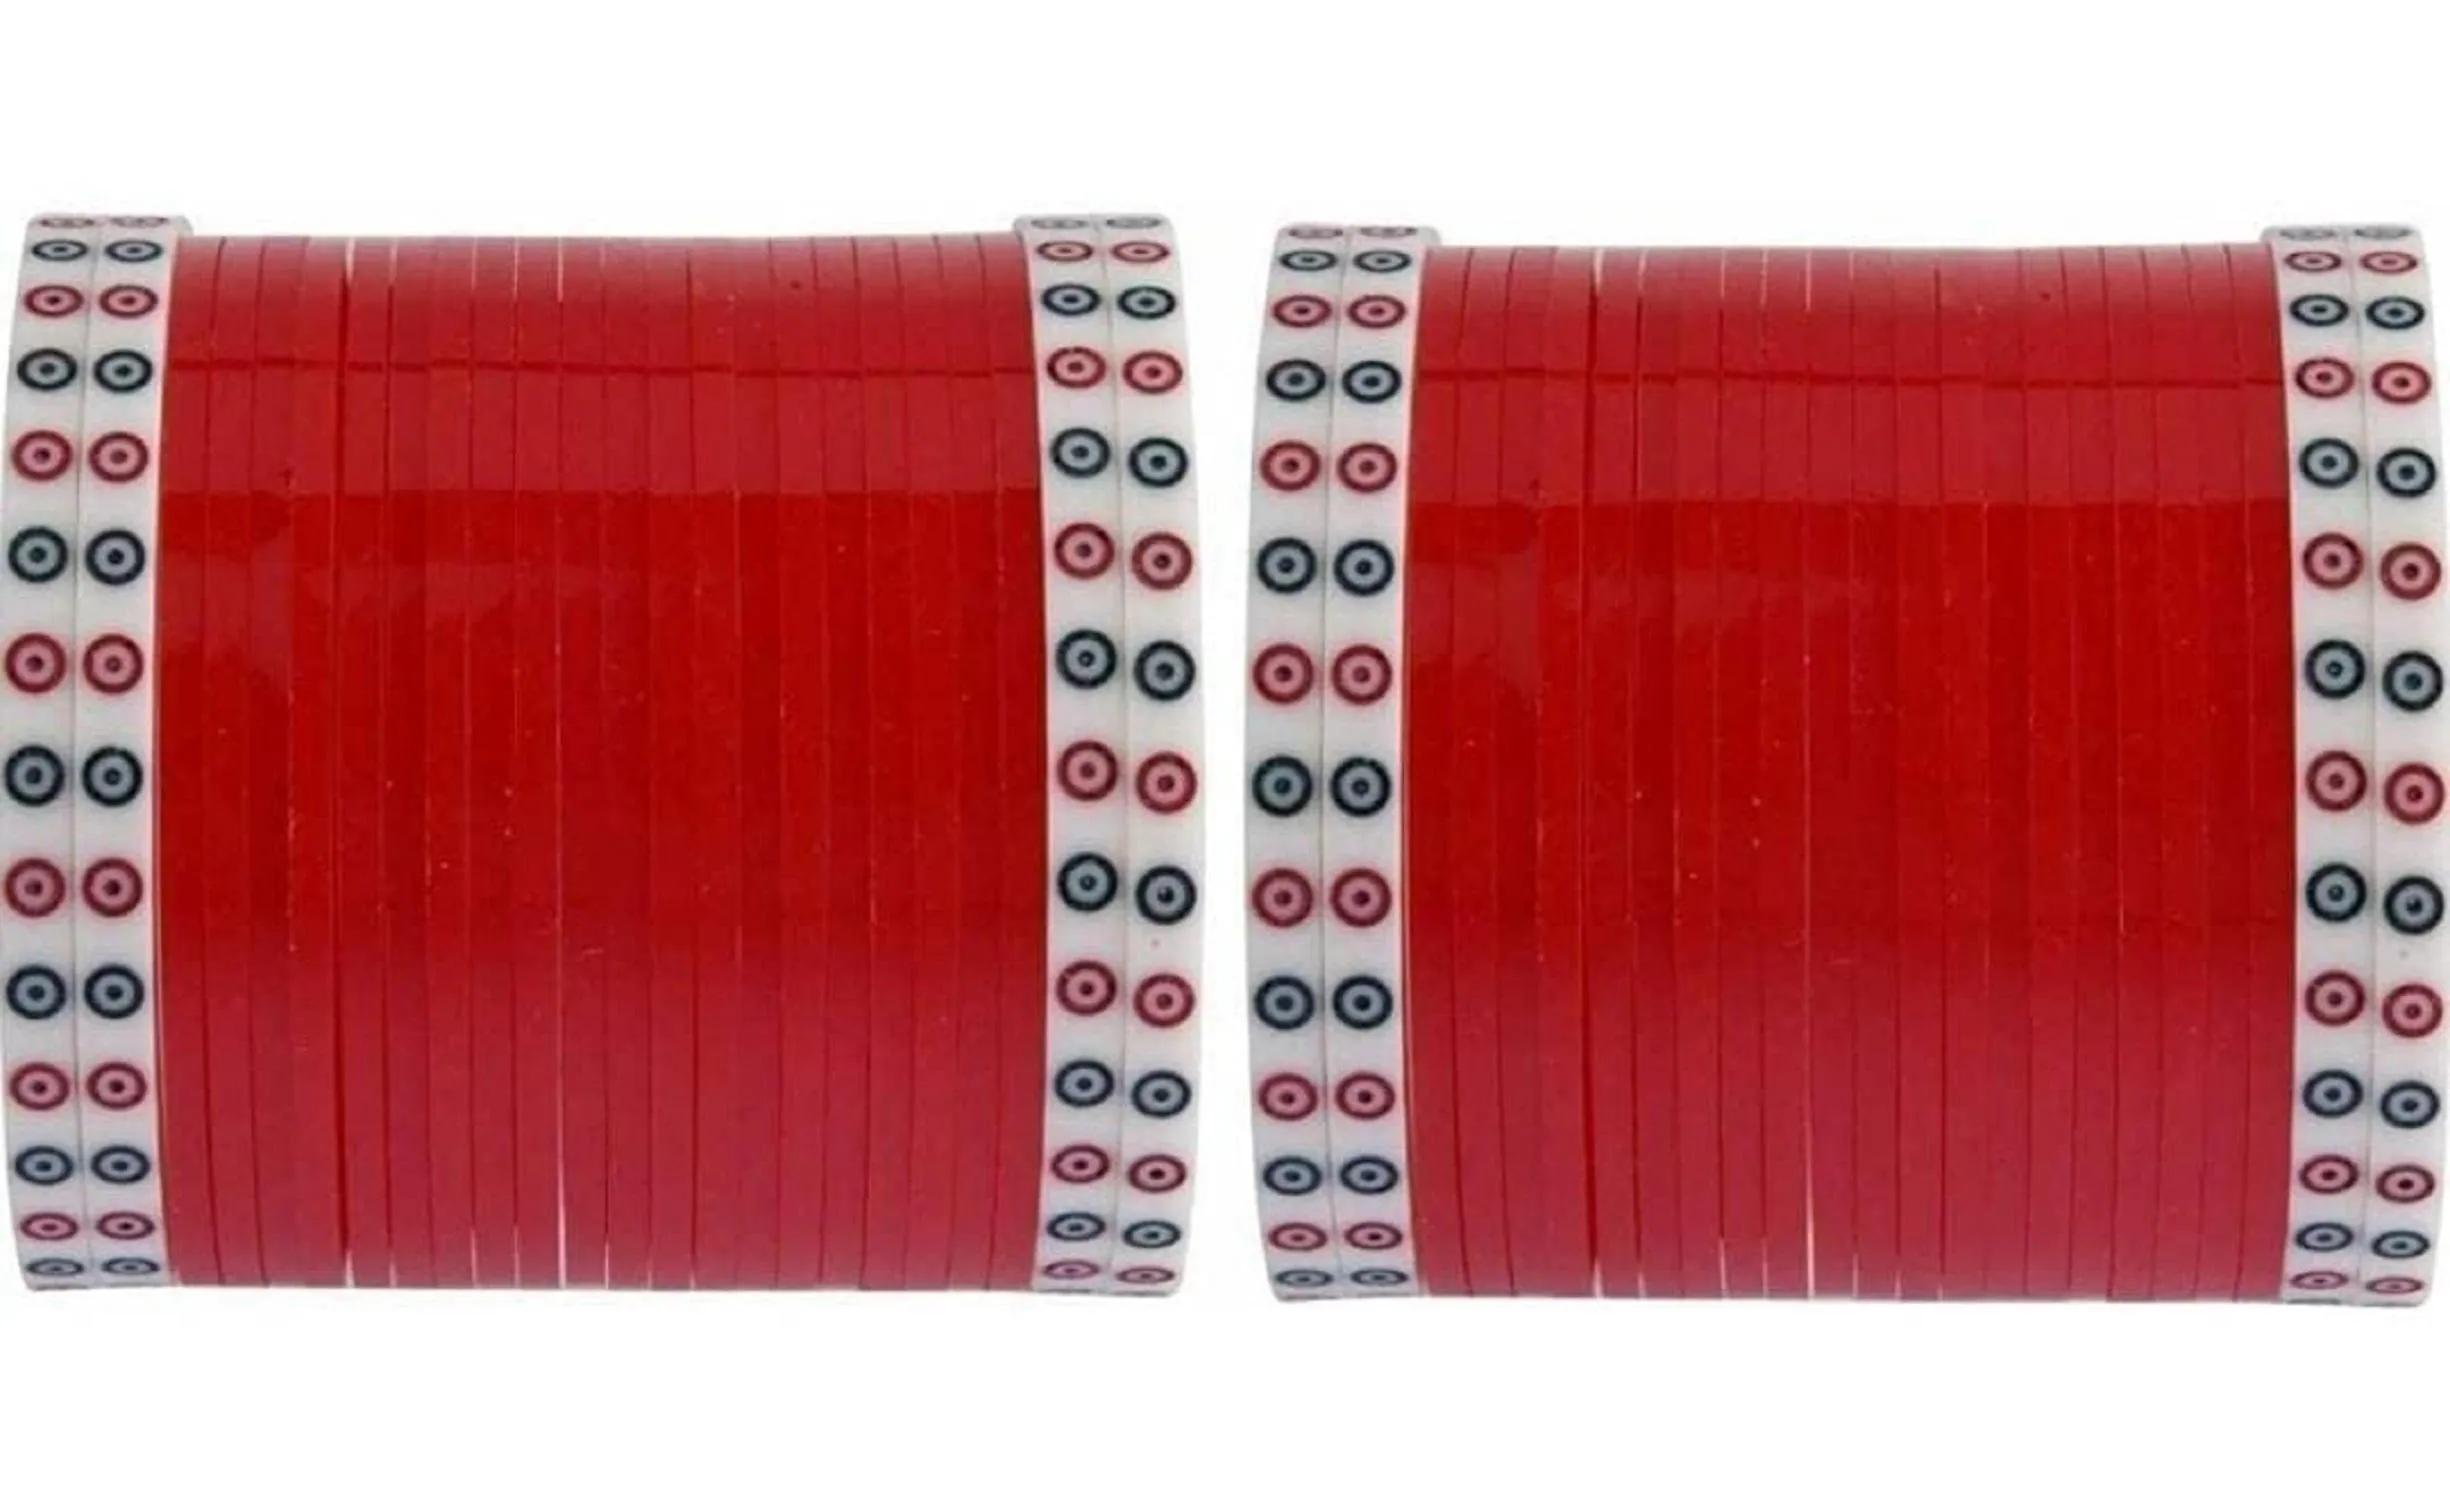
KAMAAKSHI FASHION COLLECTIONS Women's Designer Punjabi Bridal Chuda Set Wedding Chuda Bangles Set for womens & girls
Type: Bangles
Brand: KAMAAKSHI FASHION COLLECTIONS
Price: Rs. 799
 Make an admirable gift for your bridal special day, Mother, Sister, Wife BRI, and Girlfriend. | Ideal For Party, Office & Daily Wear | Can Be Used On Birthday, Marriage, Engagement, Shadi Any Occasion. This Piece Of Jewelry Comes With The KAMAAKSHI FASHION COLLECTIONS Jewellery Assurance Of Quality And Durability Avoid Heat & Chemicals Like Perfume, Deo, alcohol, Etc. | Clean With a Dry Cotton Cloth.| It Is Advisable To Store Jewellery In A Zip Lock Pouch (Air Tight Pouch) Light In Weight And Easy To Gear Up In Events, Wedding, Functions Attractive & Glossy Finish BRIDAL CHUDA Banlge Set It has been made from toxic-free materials Anti-allergic and Safe for Skin. Flaunt these amazing pieces without worrying about any skin rash or irritation. The material used makes it durable enough and ensures that the color does not run over time. You can store the ornaments in the air-tight box included with this jewelry set. Storing them in a jewelry box will ensure that the jewels maintain their beautiful shine and luster over the year
Features: This Piece Of Jewelry Comes With The KAMAAKSHI FASHION COLLECTIONS Jewellery Assurance Of Quality And Durability,Make an admirable gift for your bridal special day, Mother, Sister, Wife BRI and Girlfriend. | Ideal For Party, Office & Daily Wear | Can Be Used On Birthday, Marriage, Engagement, Shadi Any Occassion.,It has been made from toxic free materials Anti-Allergic and Safe for Skin. Flaunt these amazing pieces without worrying about any skin rash or irritation. The material used makes it durable enough and ensures that the color does not run over time. You ca,Light In Weight And Easy To Gear Up In Events,Wedding,Functions Attractive & Glossy Fininsh BRIDAL CHUDA Banlge Set,Avoid Heat & Chemicals Like Perfume, Deo, Alchol, Etc. | Clean With Dry Cotton Cloth.| It Is Advisable To Store Jewellery In A Zip Lock Pouch (Air Tight Pouch)